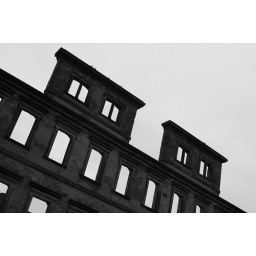
Part of the ruins of Heidelberg castle in black and white